George K. Arthur

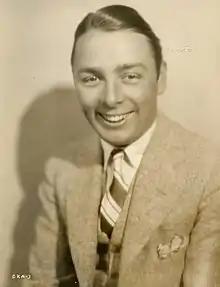

Arthur George Brest (27 January 1899 – 30 May 1985), known professionally as George K. Arthur, was an English actor and producer, born in Aberdeen, Scotland. He appeared in more than 50 films between 1919 and 1935, and is best known as the diminutive half of the comedy team of Dane & Arthur.